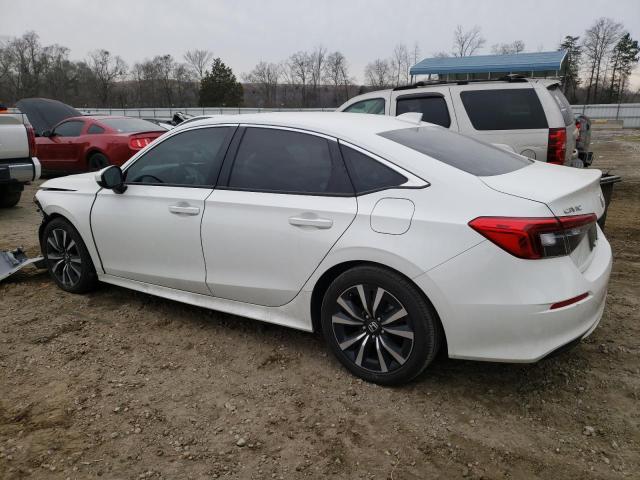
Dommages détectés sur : capot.
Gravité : mineur